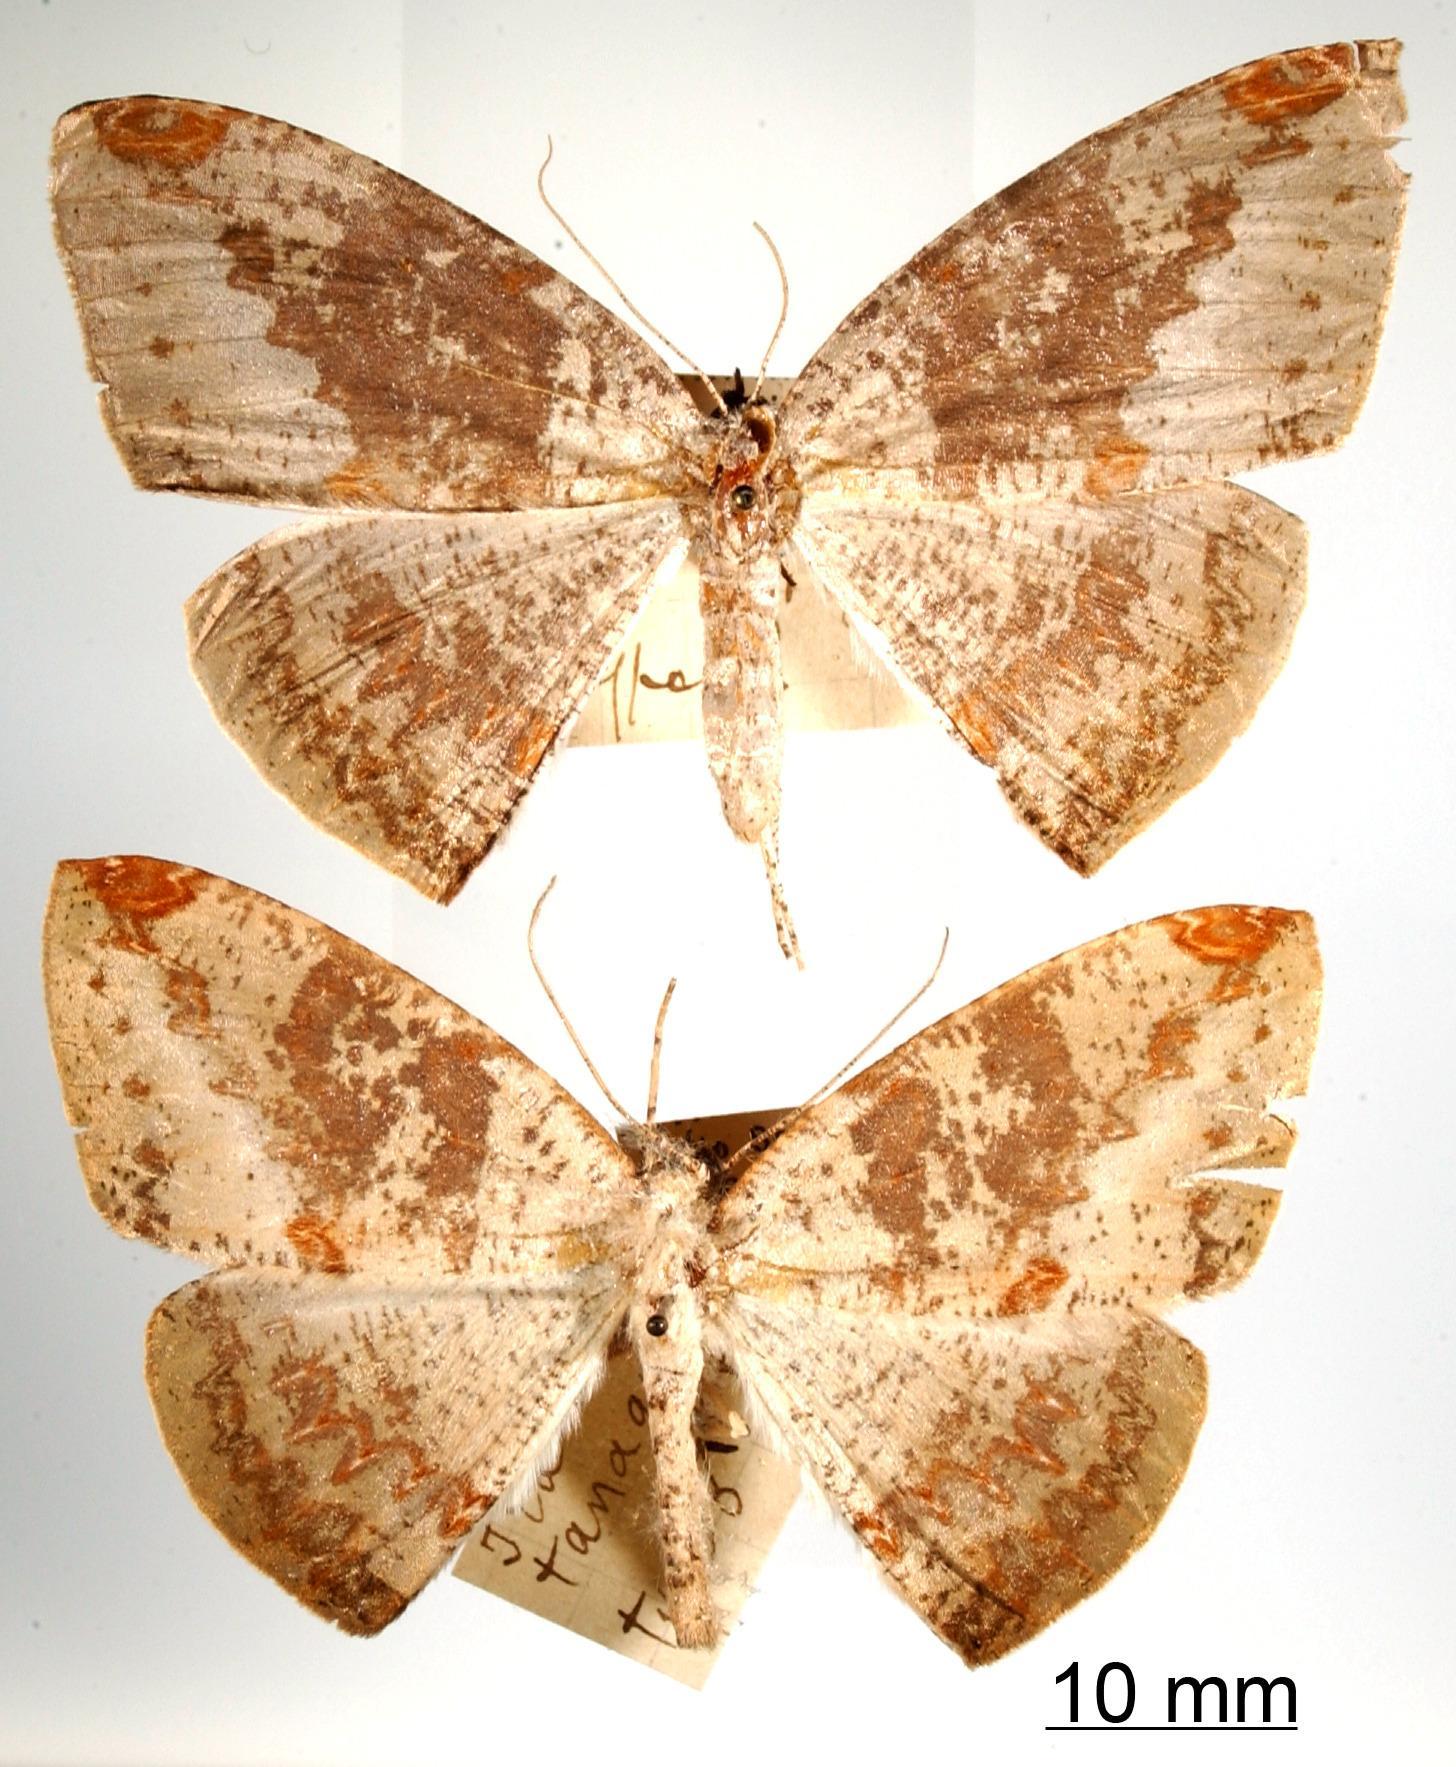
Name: Ira tanagra
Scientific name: Ira tanagra Dognin, 1923
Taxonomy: Animalia, Arthropoda, Insecta, Lepidoptera, Geometridae, Ennominae
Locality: Rio Songo, Bolivia, Bolivia